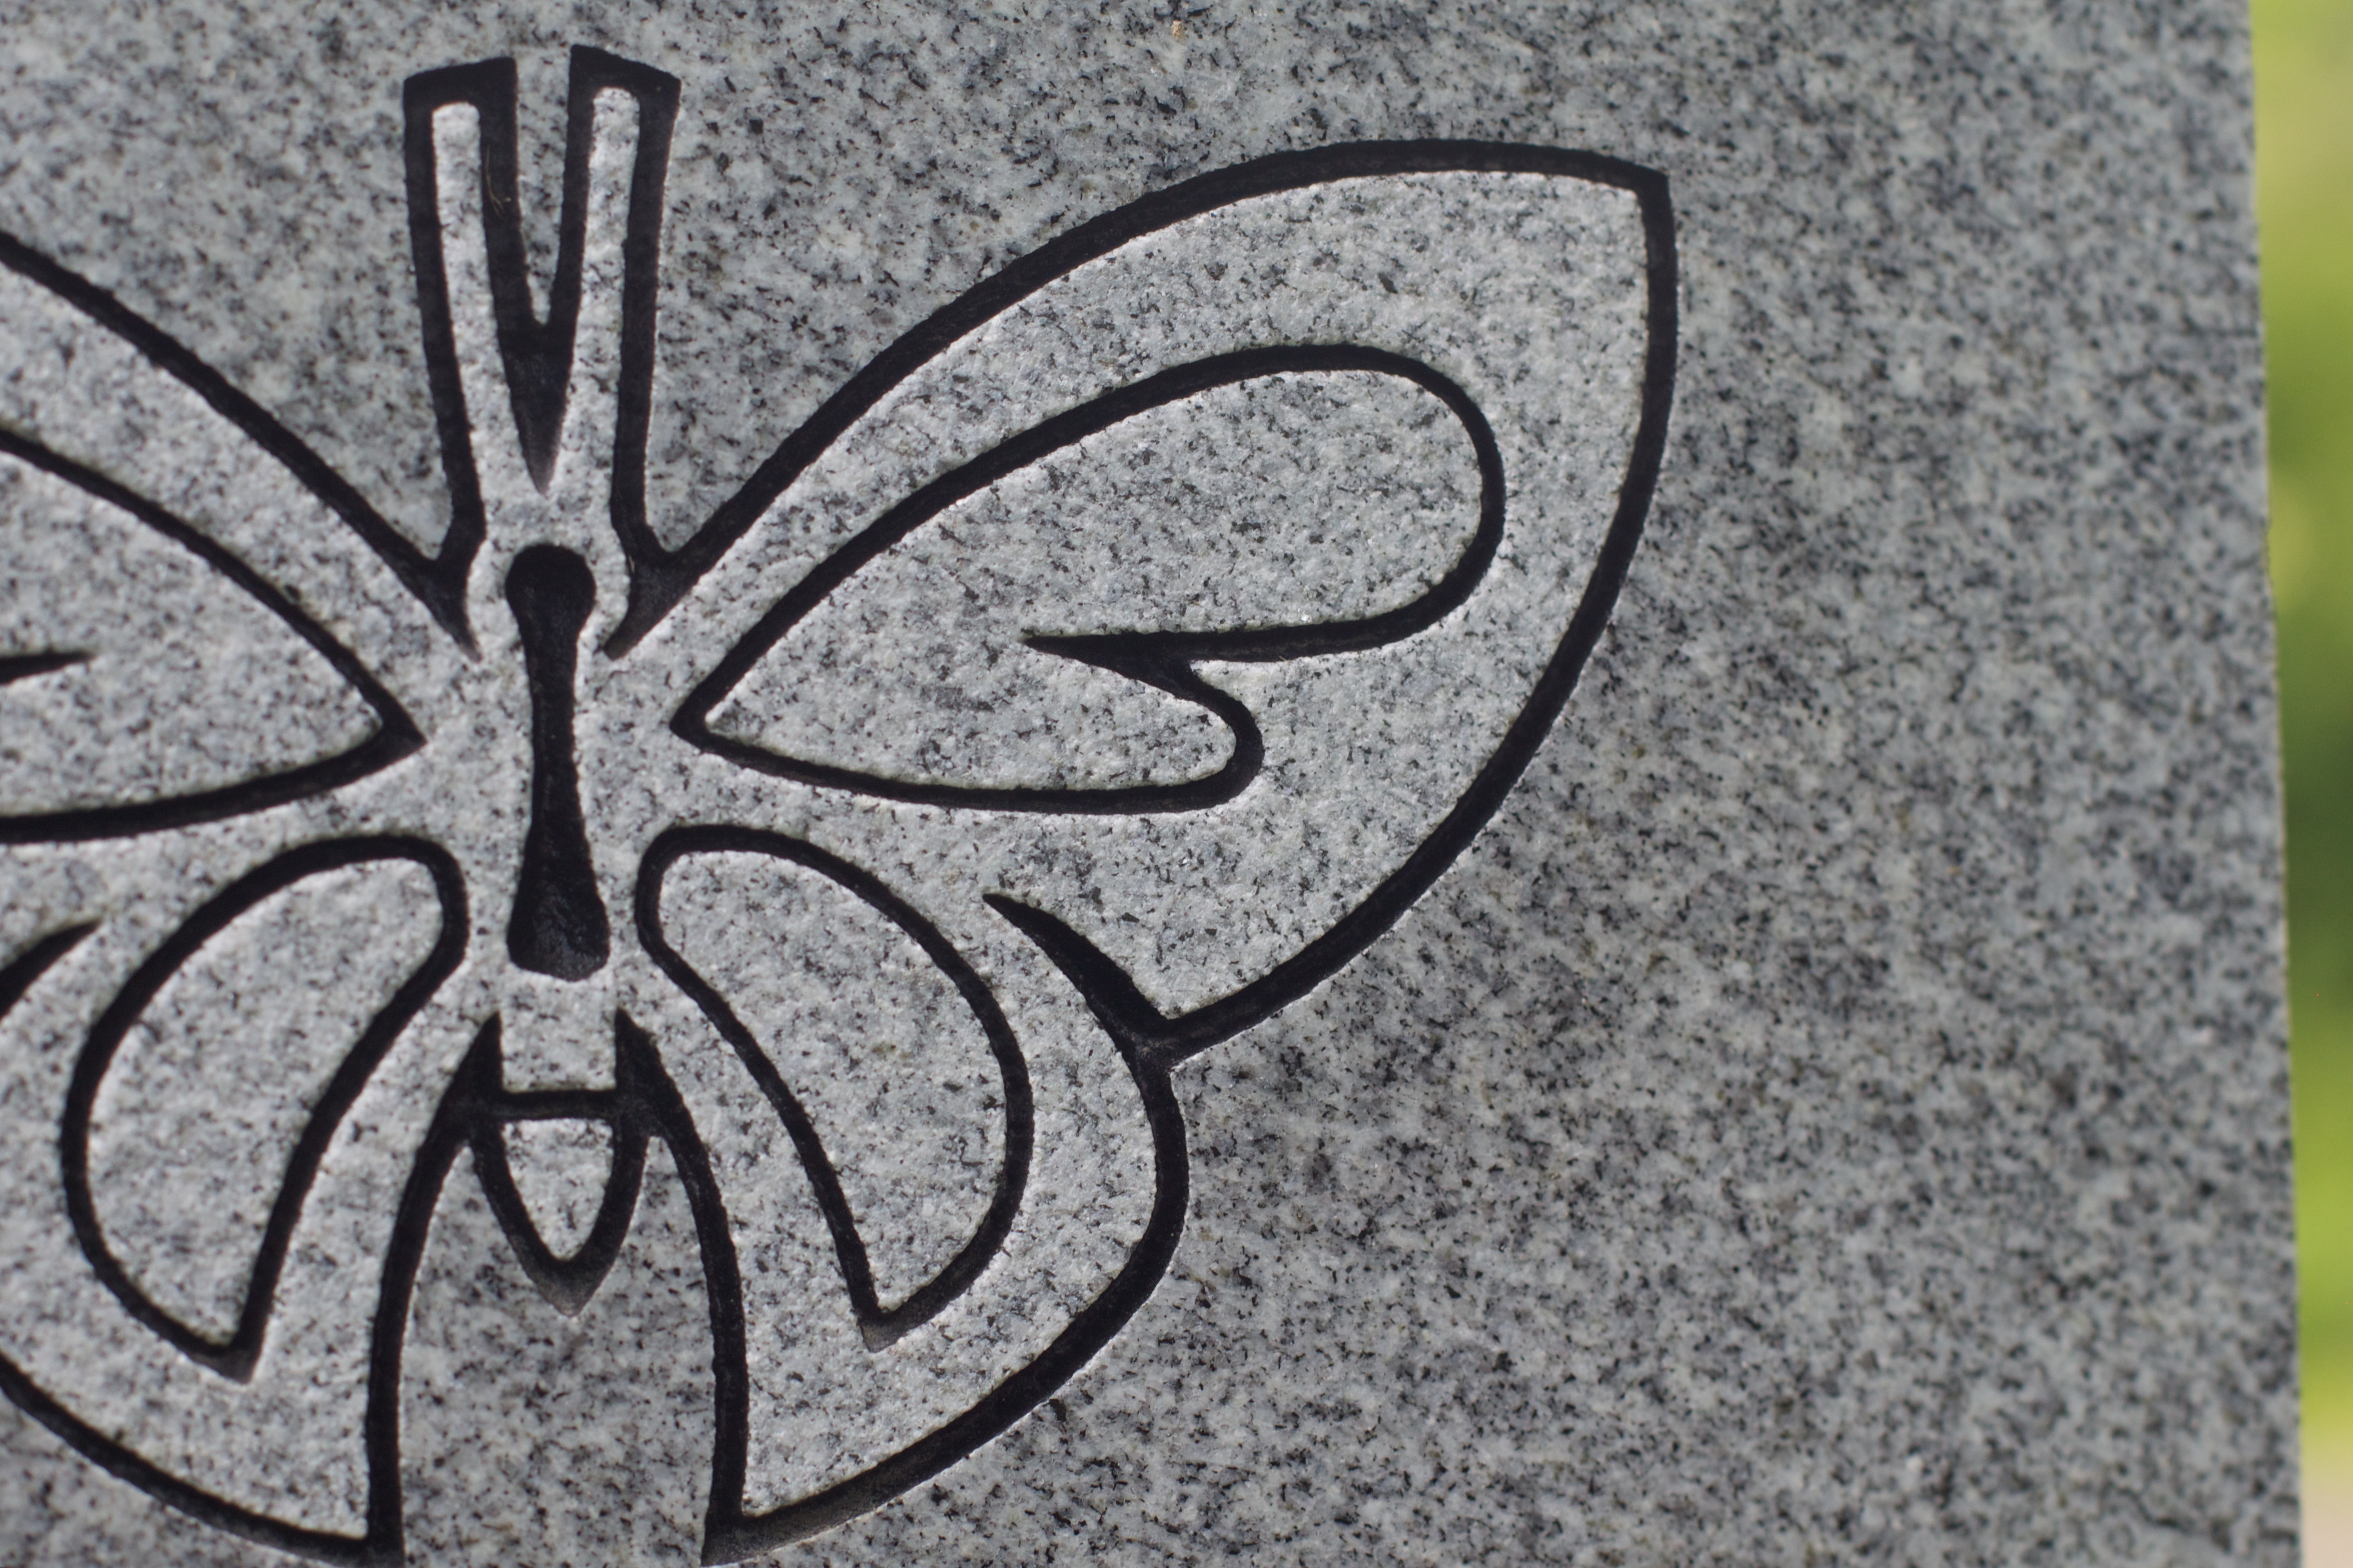
number, pattern, line, material, circle, mom, font, art, drawing, design, flooring